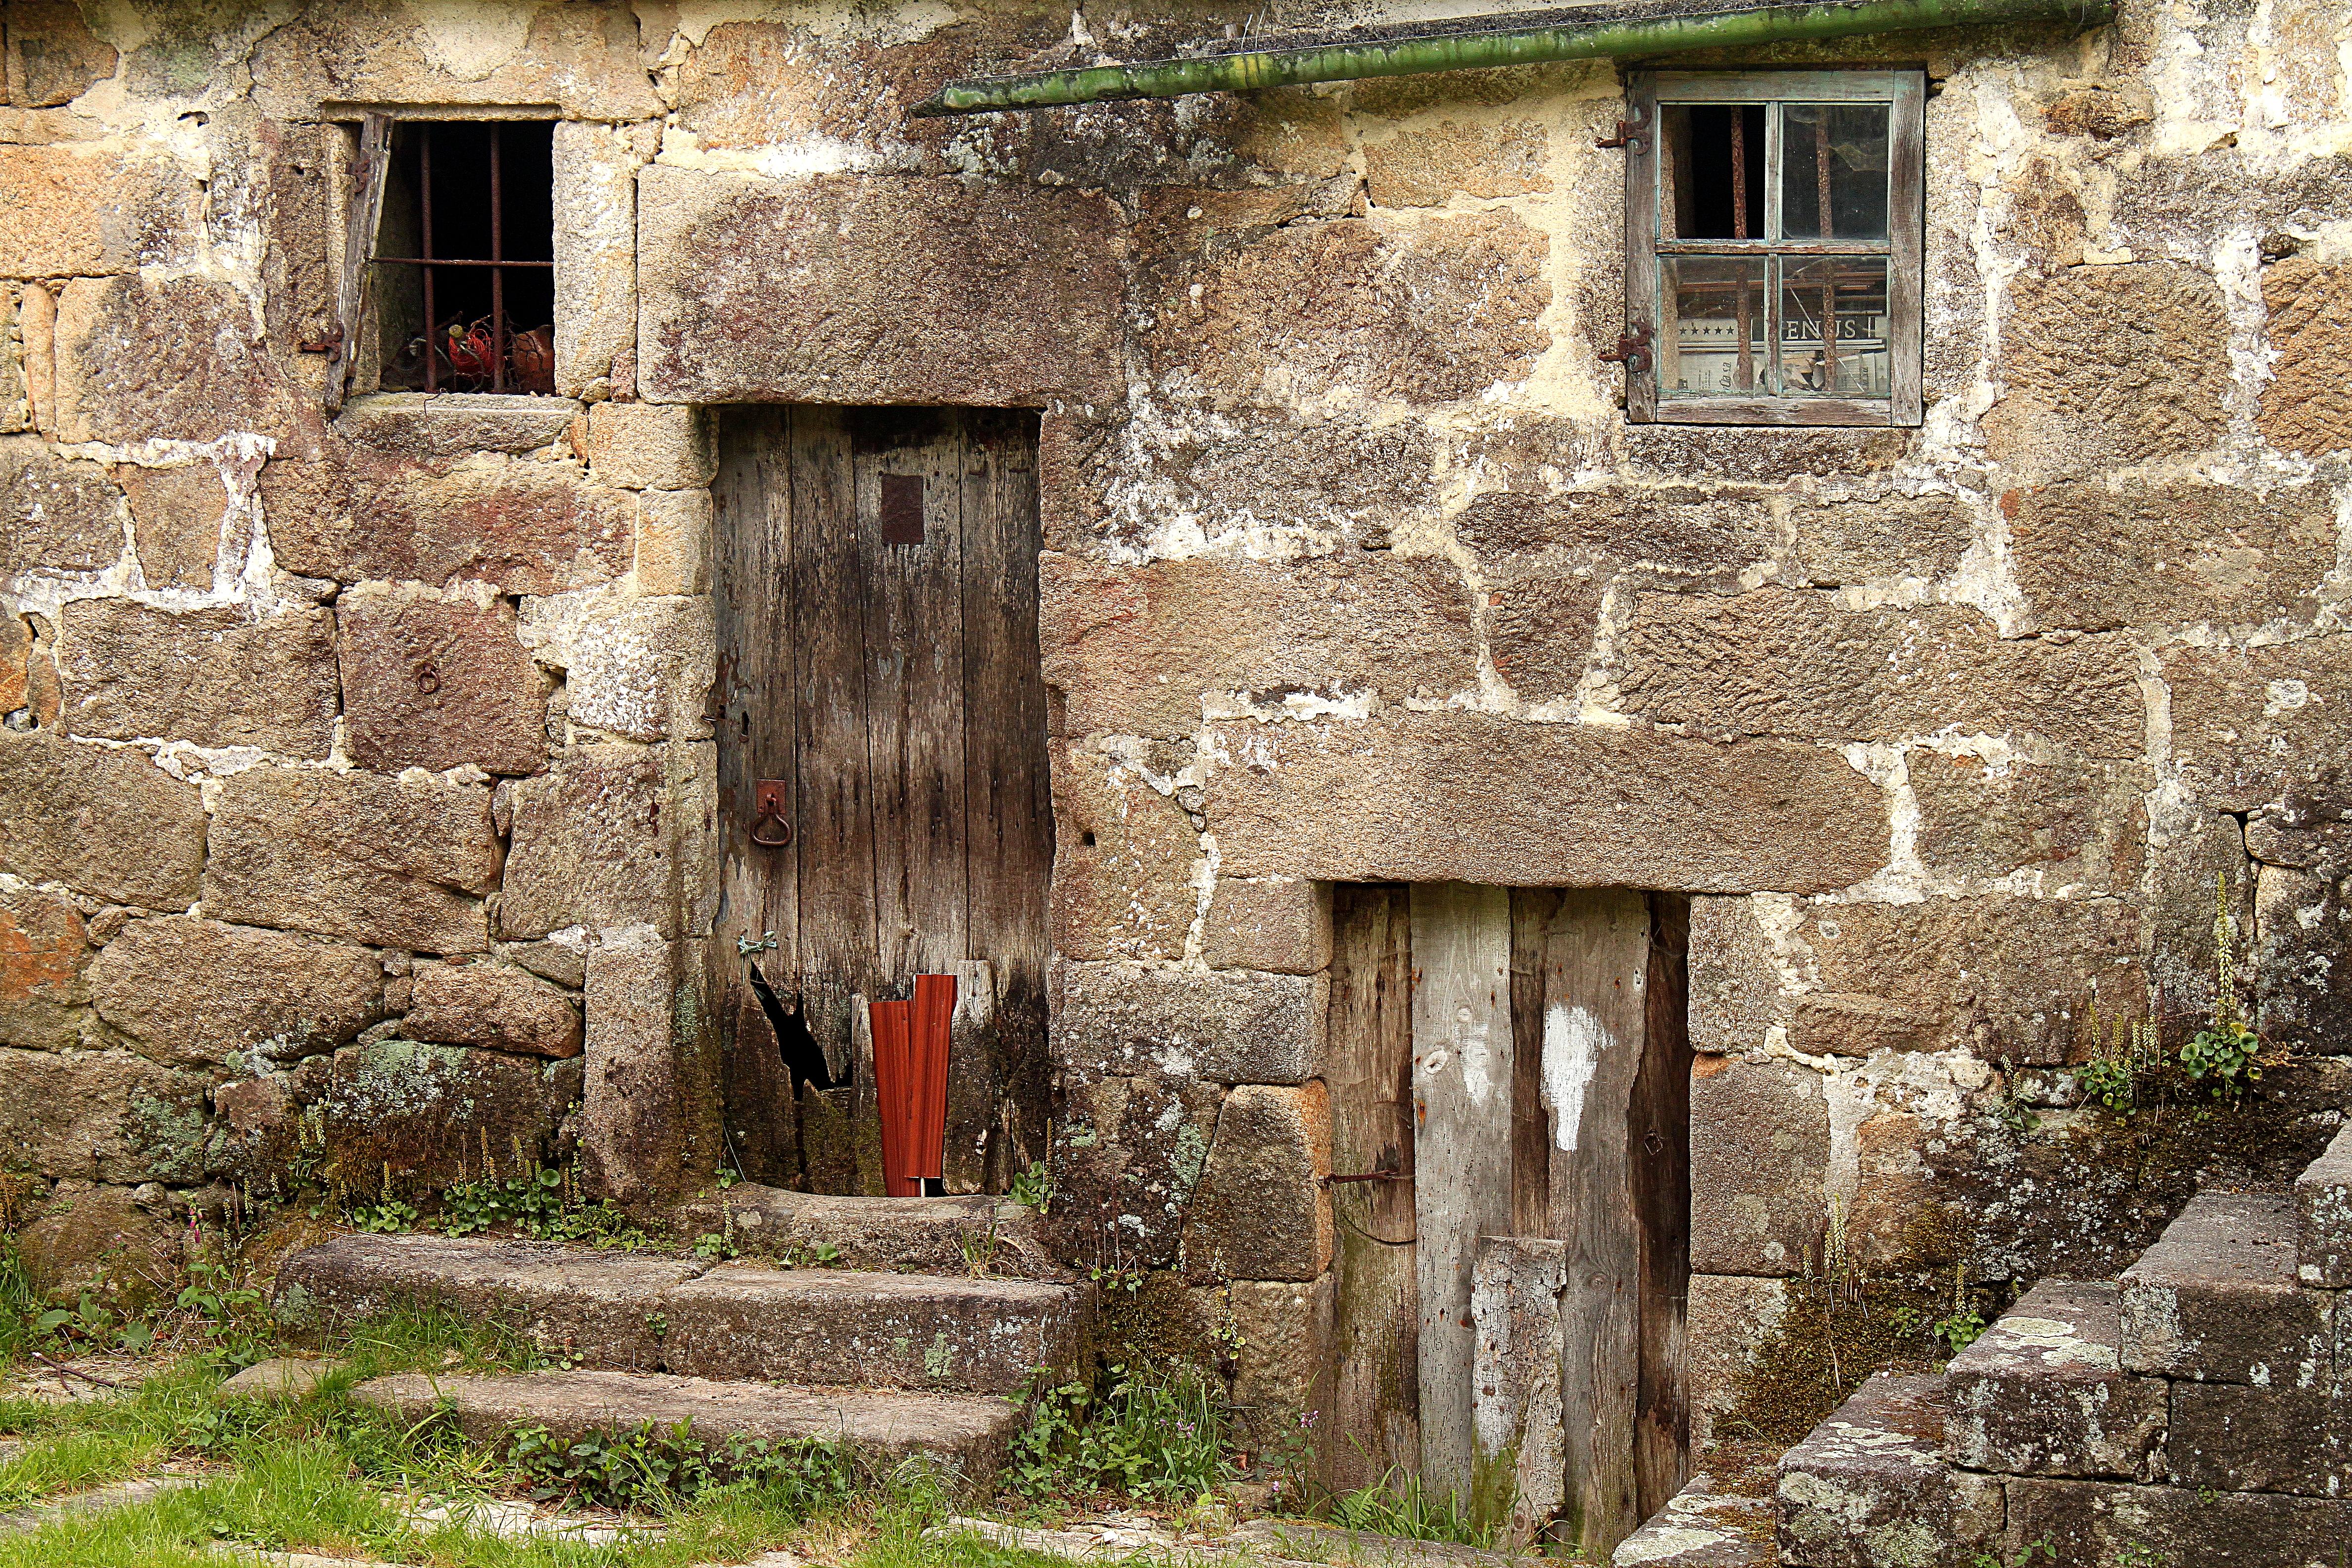
house, window, town, building, home, wall, village, cottage, chapel, brick, ruins, monastery, lama, casa, pontevedra, history, estate, middle ages, ggl1, canoneos500d, ruralgalicia, rural area, ancient history